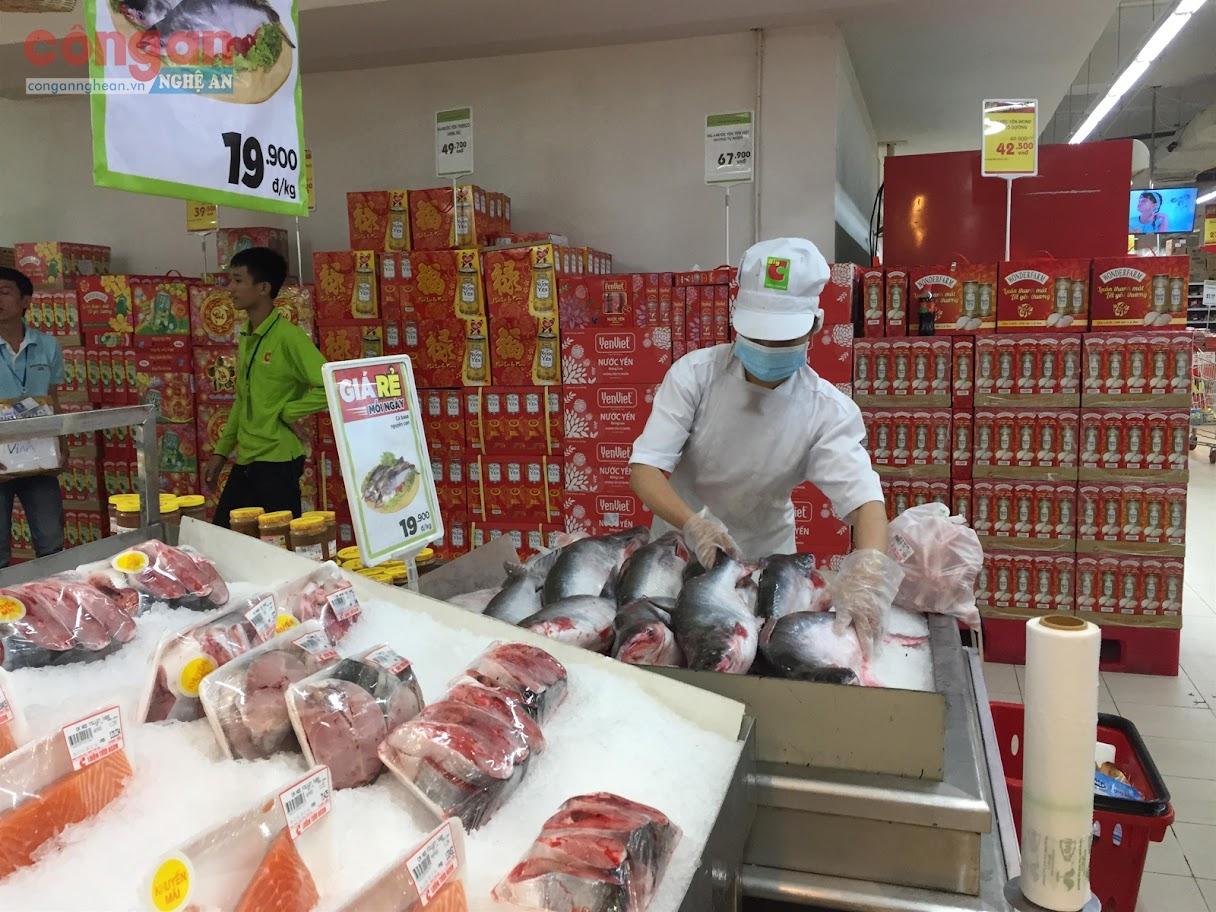
chàng trai đang đứng chống nạnh thì mặc trang phục màu xanh lá cây